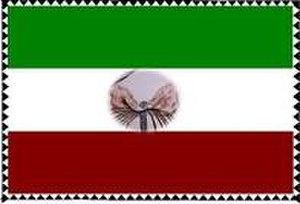
Tuchín est une municipalité située dans le département de Córdoba, en Colombie. Ancien corregimiento de San Andrés de Sotavento, Tuchín est élevée au rang de municipalité en 2008.